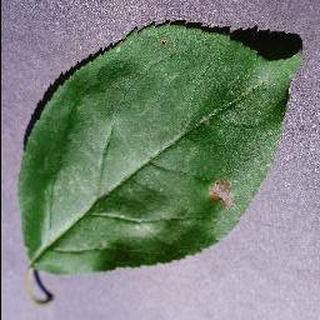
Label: apple_black_rot